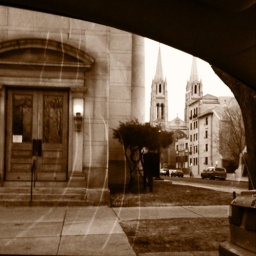
Churches out my car window in Denver, CO